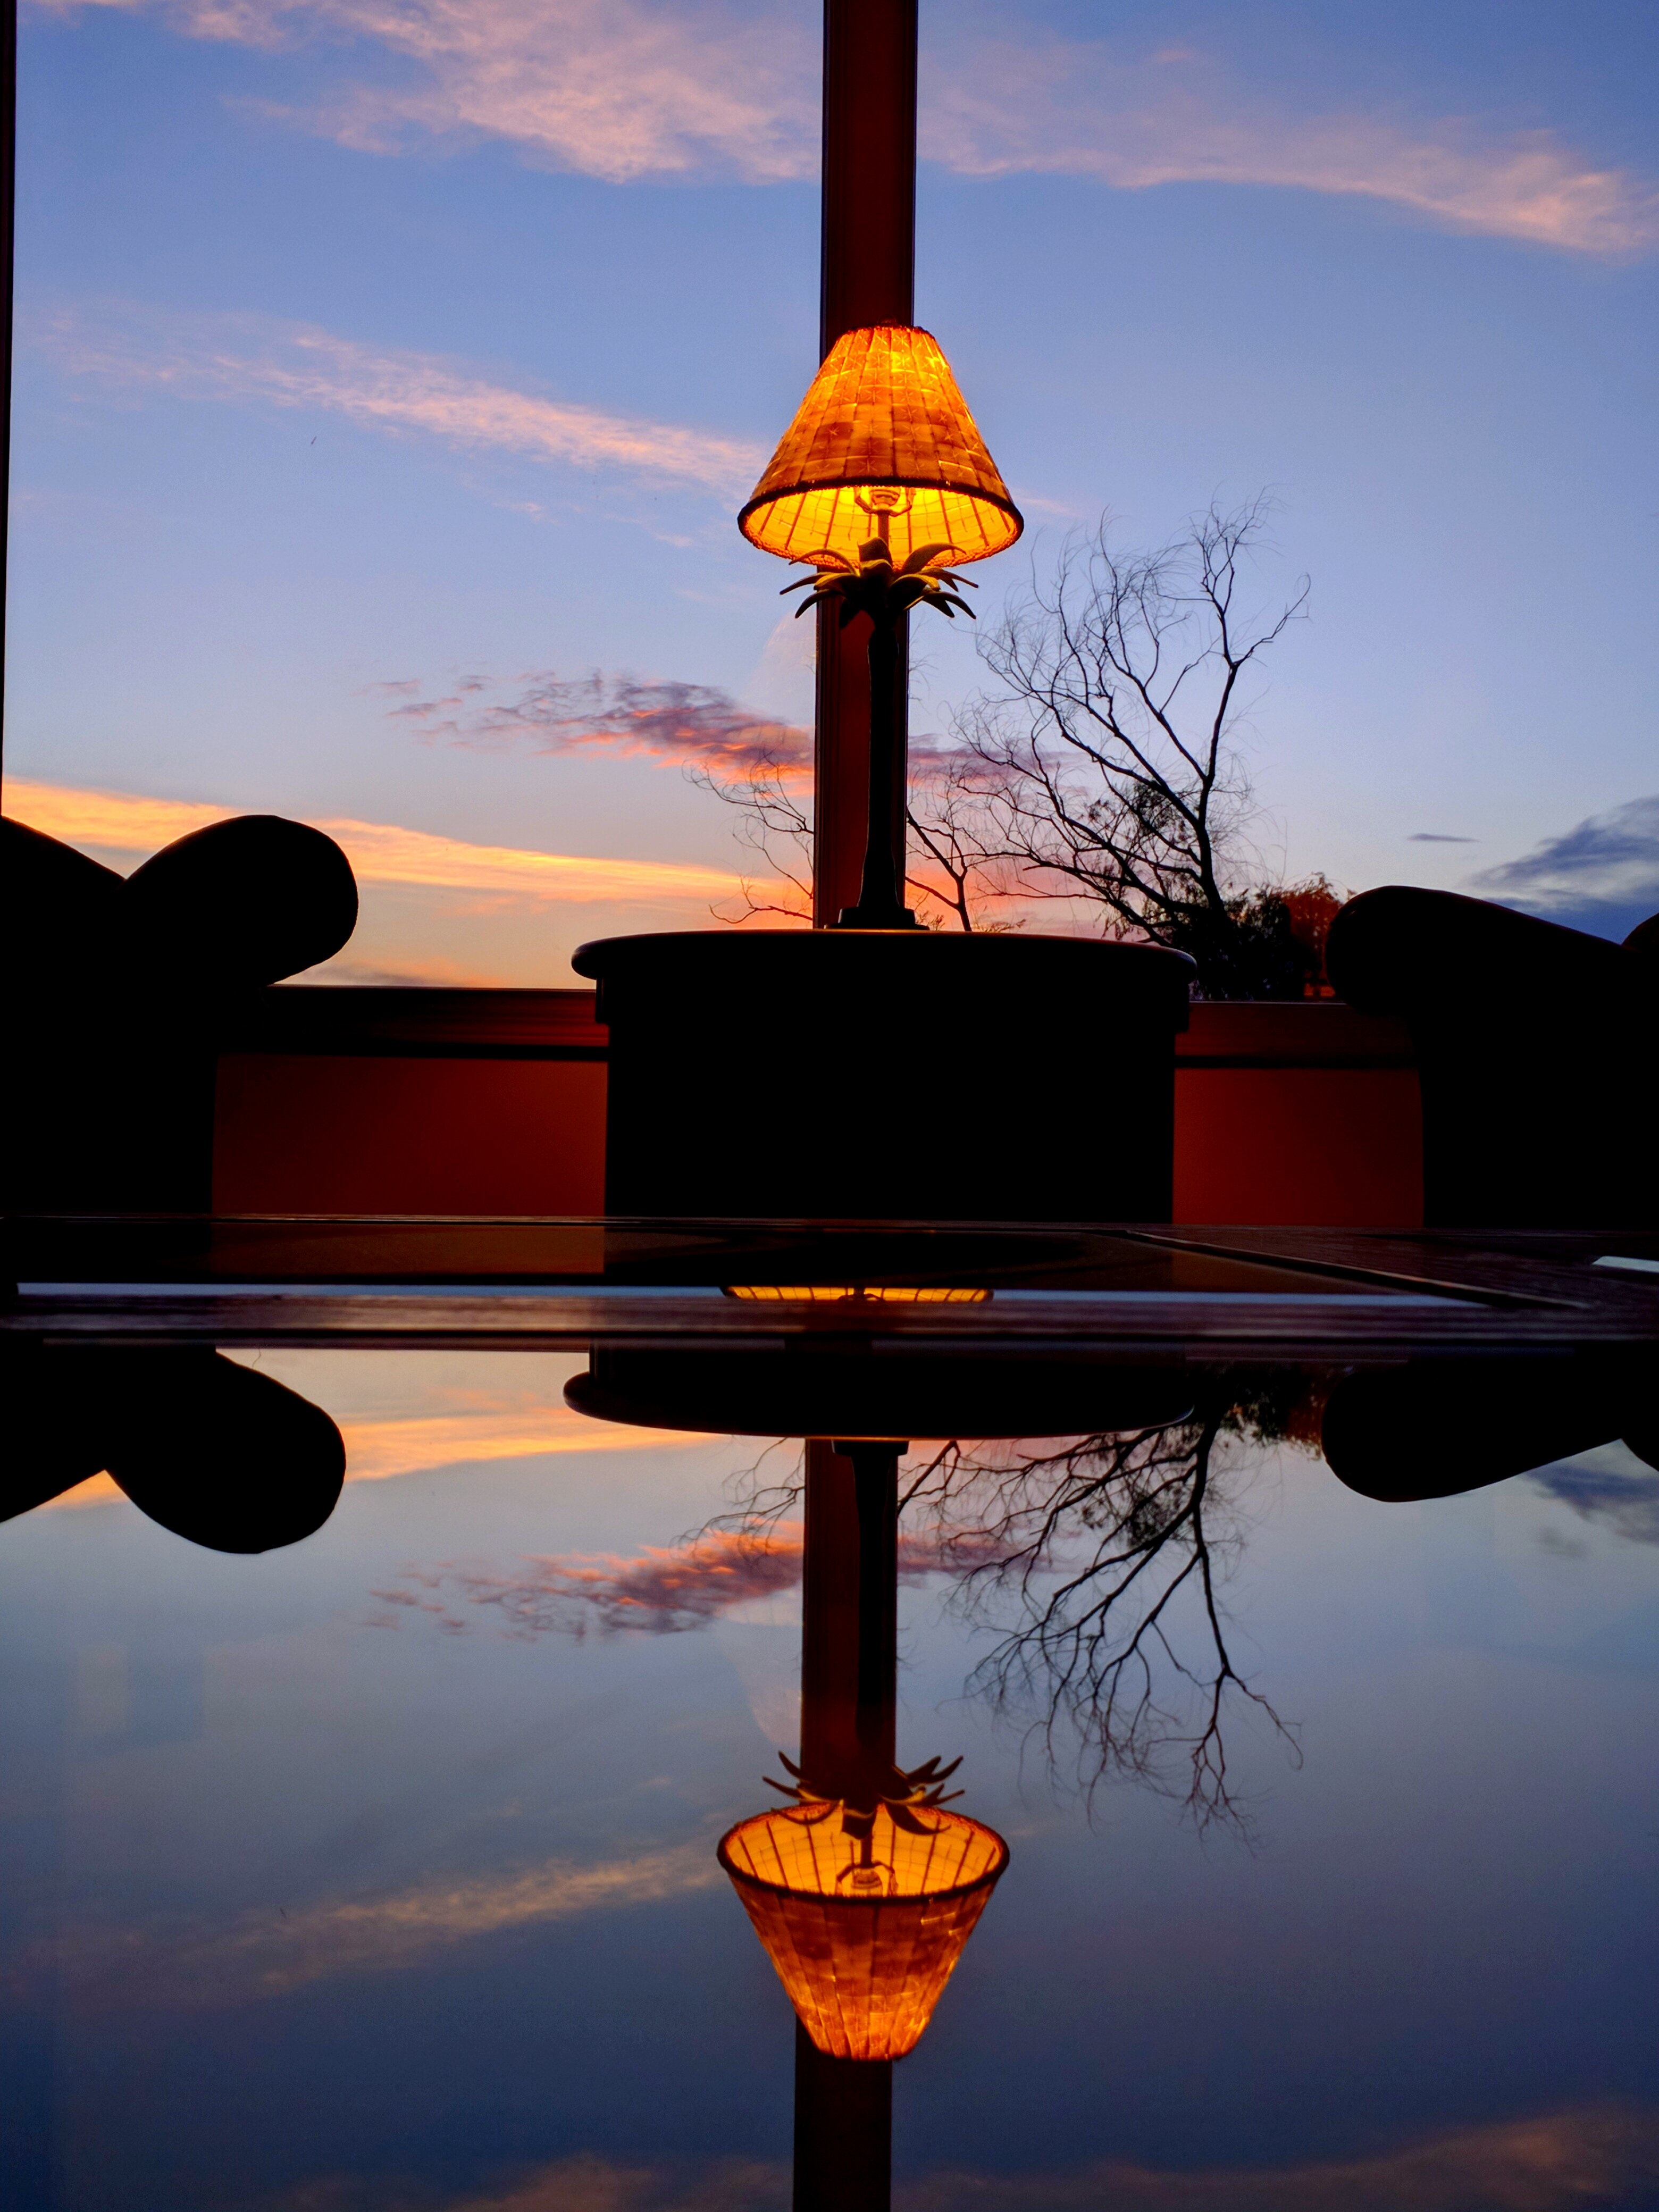
light, cloud, sky, sunrise, sunset, night, sunlight, morning, dawn, dusk, evening, reflection, tower, blue, street light, lighting, light fixture, shape